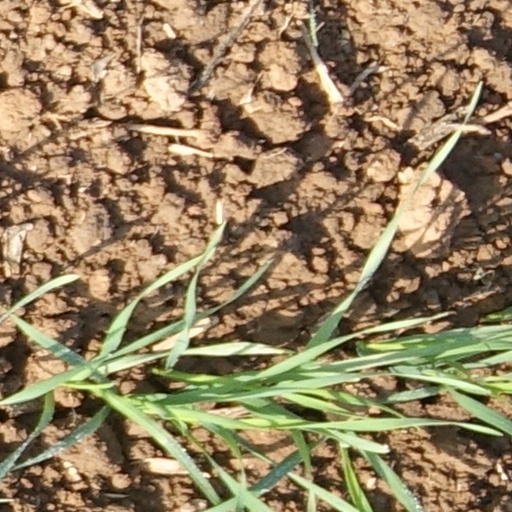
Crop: wheat